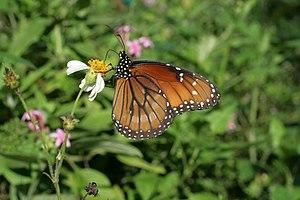
Danaus eresimus est un insecte lépidoptère de la famille des Nymphalidae, de la sous-famille des Danainae, du genre Danaus et du sous-genre Anosia.